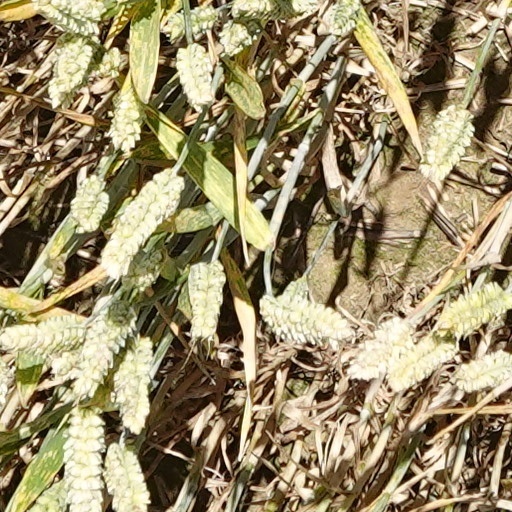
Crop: wheat